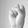
ASL letter: S